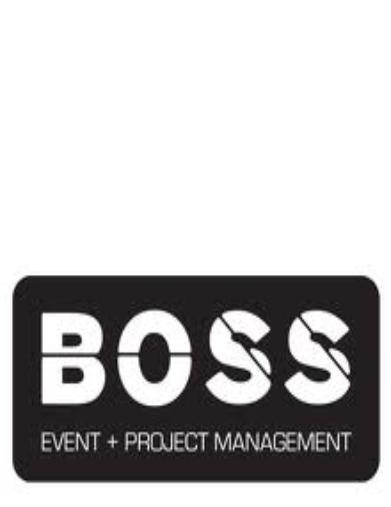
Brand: BOSS
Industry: Others